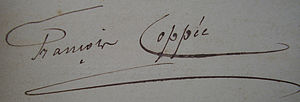
François Coppée
François Coppée var en fransk digter.